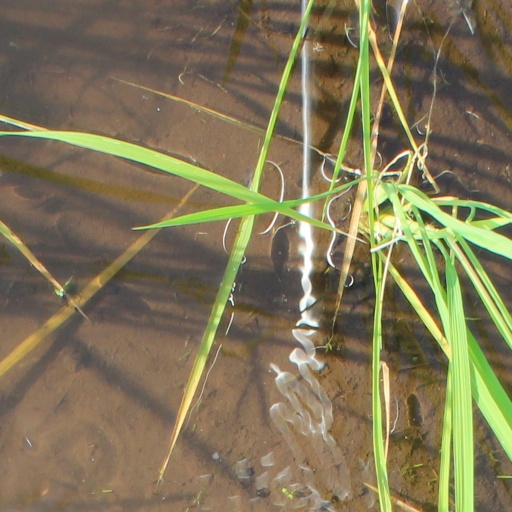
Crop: rice